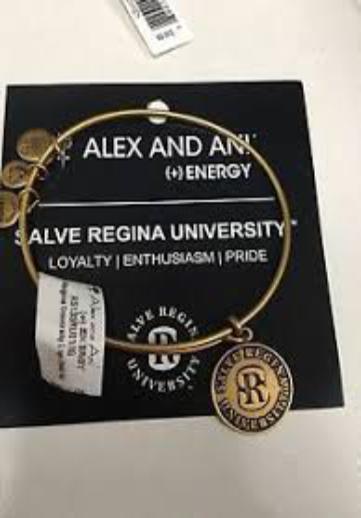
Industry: Clothes